His Majesty's Ship

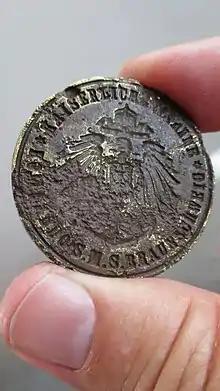
Seal of the Imperial German Navy (1871–1919) - (Mirrored) - Kommando S.M.S. Braunschweig

With regard to the separate English and Scottish navies of the medieval period and early modern era, historians usually use terms such as "English Ship" or "Scottish Ship".